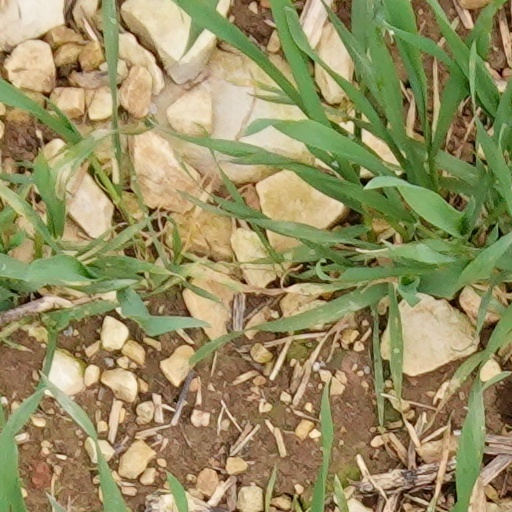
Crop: wheat